On Wings of Fire

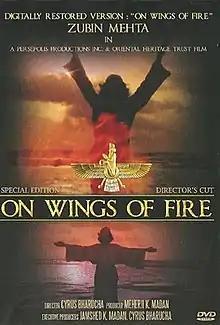
DVD cover

On Wings of Fire (originally titled A Quest for Zarathustra) is a 1986 English-language Indian film directed by Cyrus Bharucha and starring Zubin Mehta, Paul Shelley, Saeed Jaffrey, Amrish Puri, with Nigel Terry as Zarathustra and Derek Jacobi as the narrator. It is the first and only film to cover the philosophy and history of Zoroastrianism in a scholarly and dramatic way. The film was premiered at Mumbai's Sterling Cinema in June 1986, and was released in the United States in 2001.